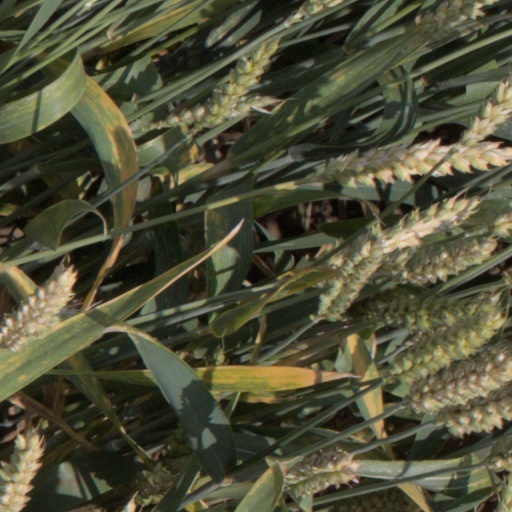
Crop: wheat